Lake Blanche (Minnesota)

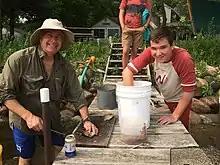
Cleaning fish at Lake Blanche

The Rearing Pond Trail is a 58-acre park between Lake Blanche and Otter Tail Lake popular with walkers and runners. In 2021 the land was acquired by the Otter Tail Water Management District (OTWMD) with funds donated by local property owners to ensure that it remain available for recreational purposes in perpetuity. Before 2021, the land was owned by the Minnesota Department of Natural Resources and known as the Lake Blanche Wildlife Management Area.